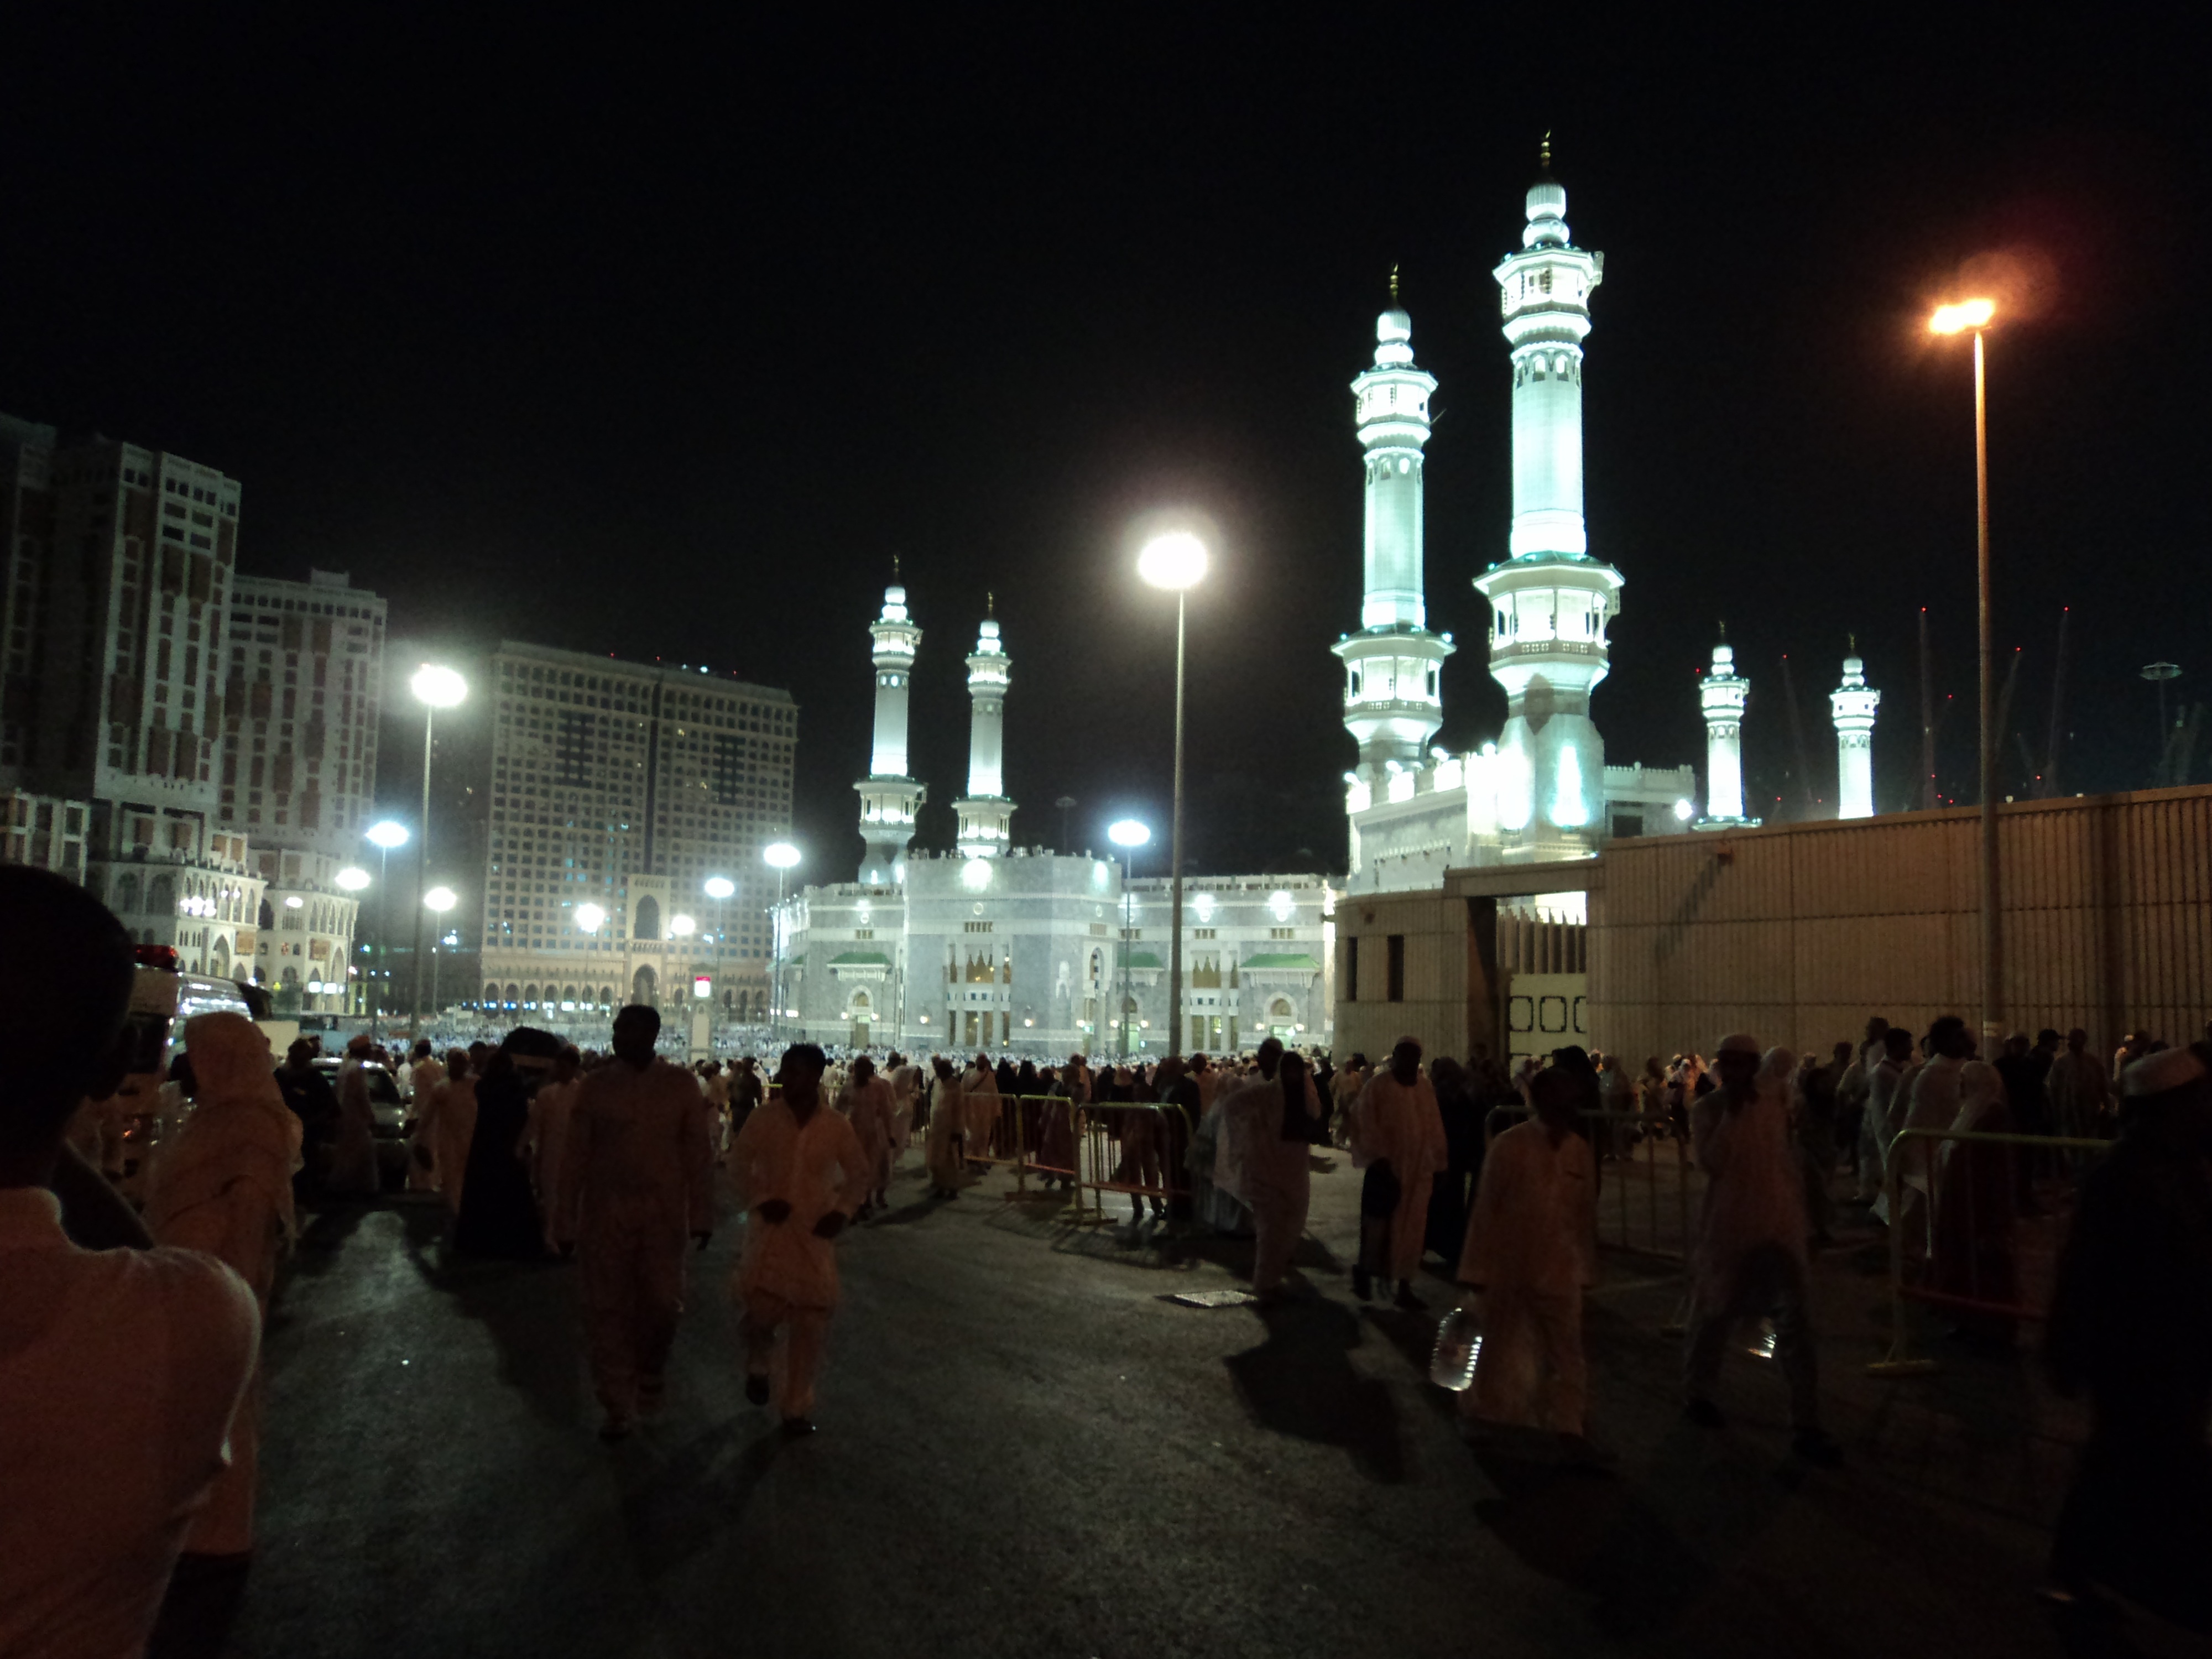
architecture, people, night, city, crowd, evening, lighting, mosque, islam, holy, arabic, metropolis, minaret, muslim, islamic, ramadan, mecca, human settlement, kaaba, hajj, makkah